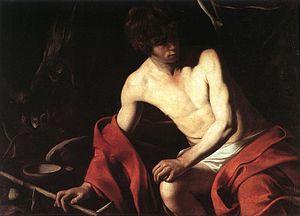
Le thème de saint Jean-Baptiste a fait l'objet de plusieurs tableaux du peintre baroque italien Michelangelo Merisi da Caravaggio, dit « Caravage ». Toutefois, l'attribution de certains de ces tableaux à Caravage n'est pas certaine, et varie selon les auteurs et l'état de la recherche à ce sujet.
Saint Jérôme écrivant est une peinture à l'huile sur toile réalisée par le peintre italien Caravage entre 1607 et 1608 et conservée au musée de la co-cathédrale Saint-Jean de La Valette à Malte.
Saint Jean Baptiste est un tableau de Caravage peint autour de 1605 et conservé à la Galerie nationale d'art antique de Rome. C'est l'une des sept versions du peintre sur ce thème.